Friedrich Max Kircheisen

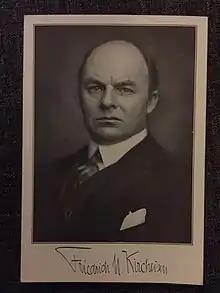

Friedrich Max Kircheisen (23 June 1877 – 12 February 1933) was a German historian, born at Chemnitz. He studied history and international law at the Universities of Leipzig and Paris and specialized in the Napoleonic era.